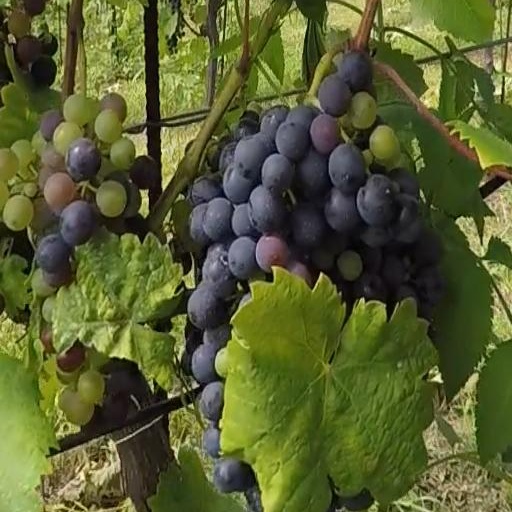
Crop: grape